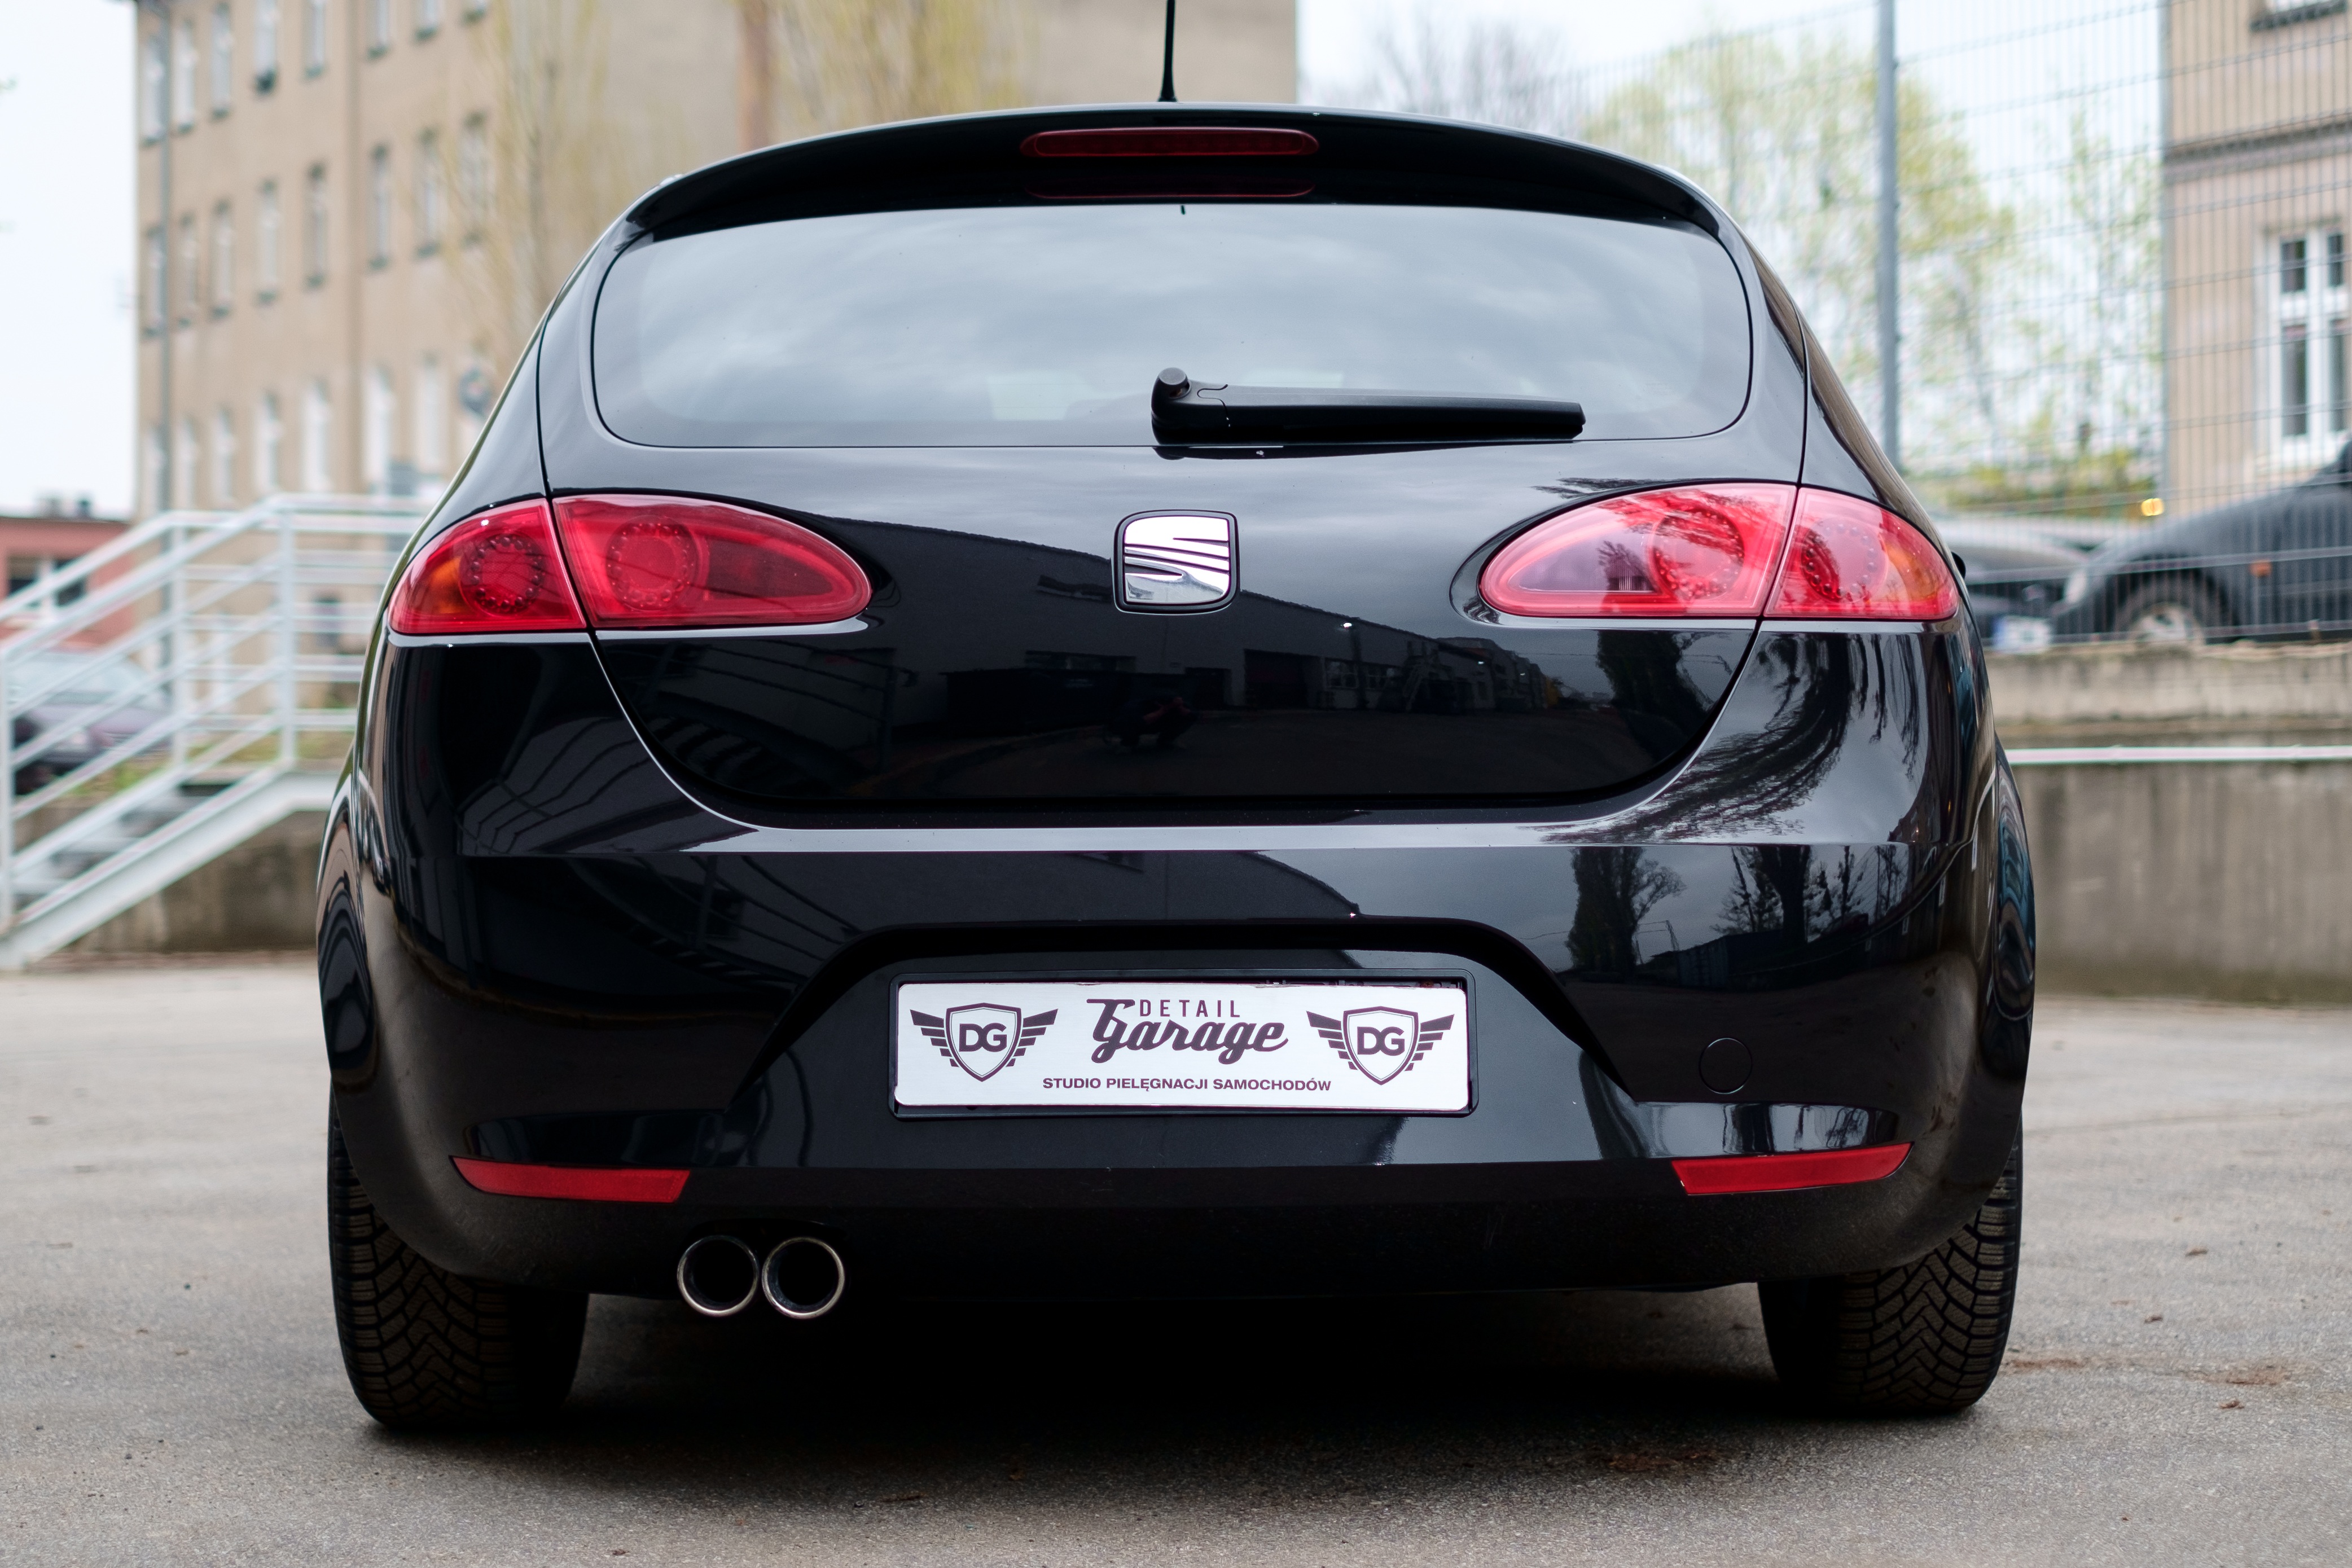
technology, car, automobile, seat, transportation, transport, vehicle, show, metal, auto, business, modern, automotive, bumper, hatchback, luxury, design, motor, new, style, elegant, vechicle, presentation, mechanic, benz, limited, land vehicle, automobile make, automotive exterior, luxury vehicle, family car, supermini, seat le n, seat altea